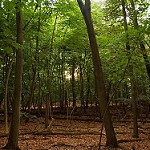
Label: forest